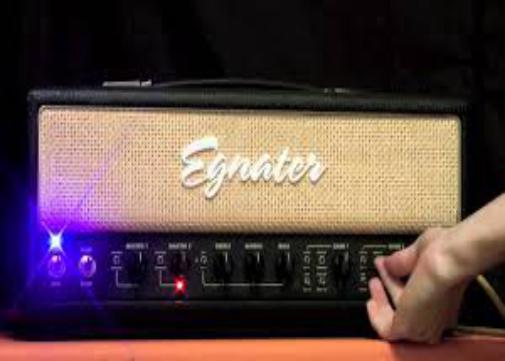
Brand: Egnater
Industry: Electronic